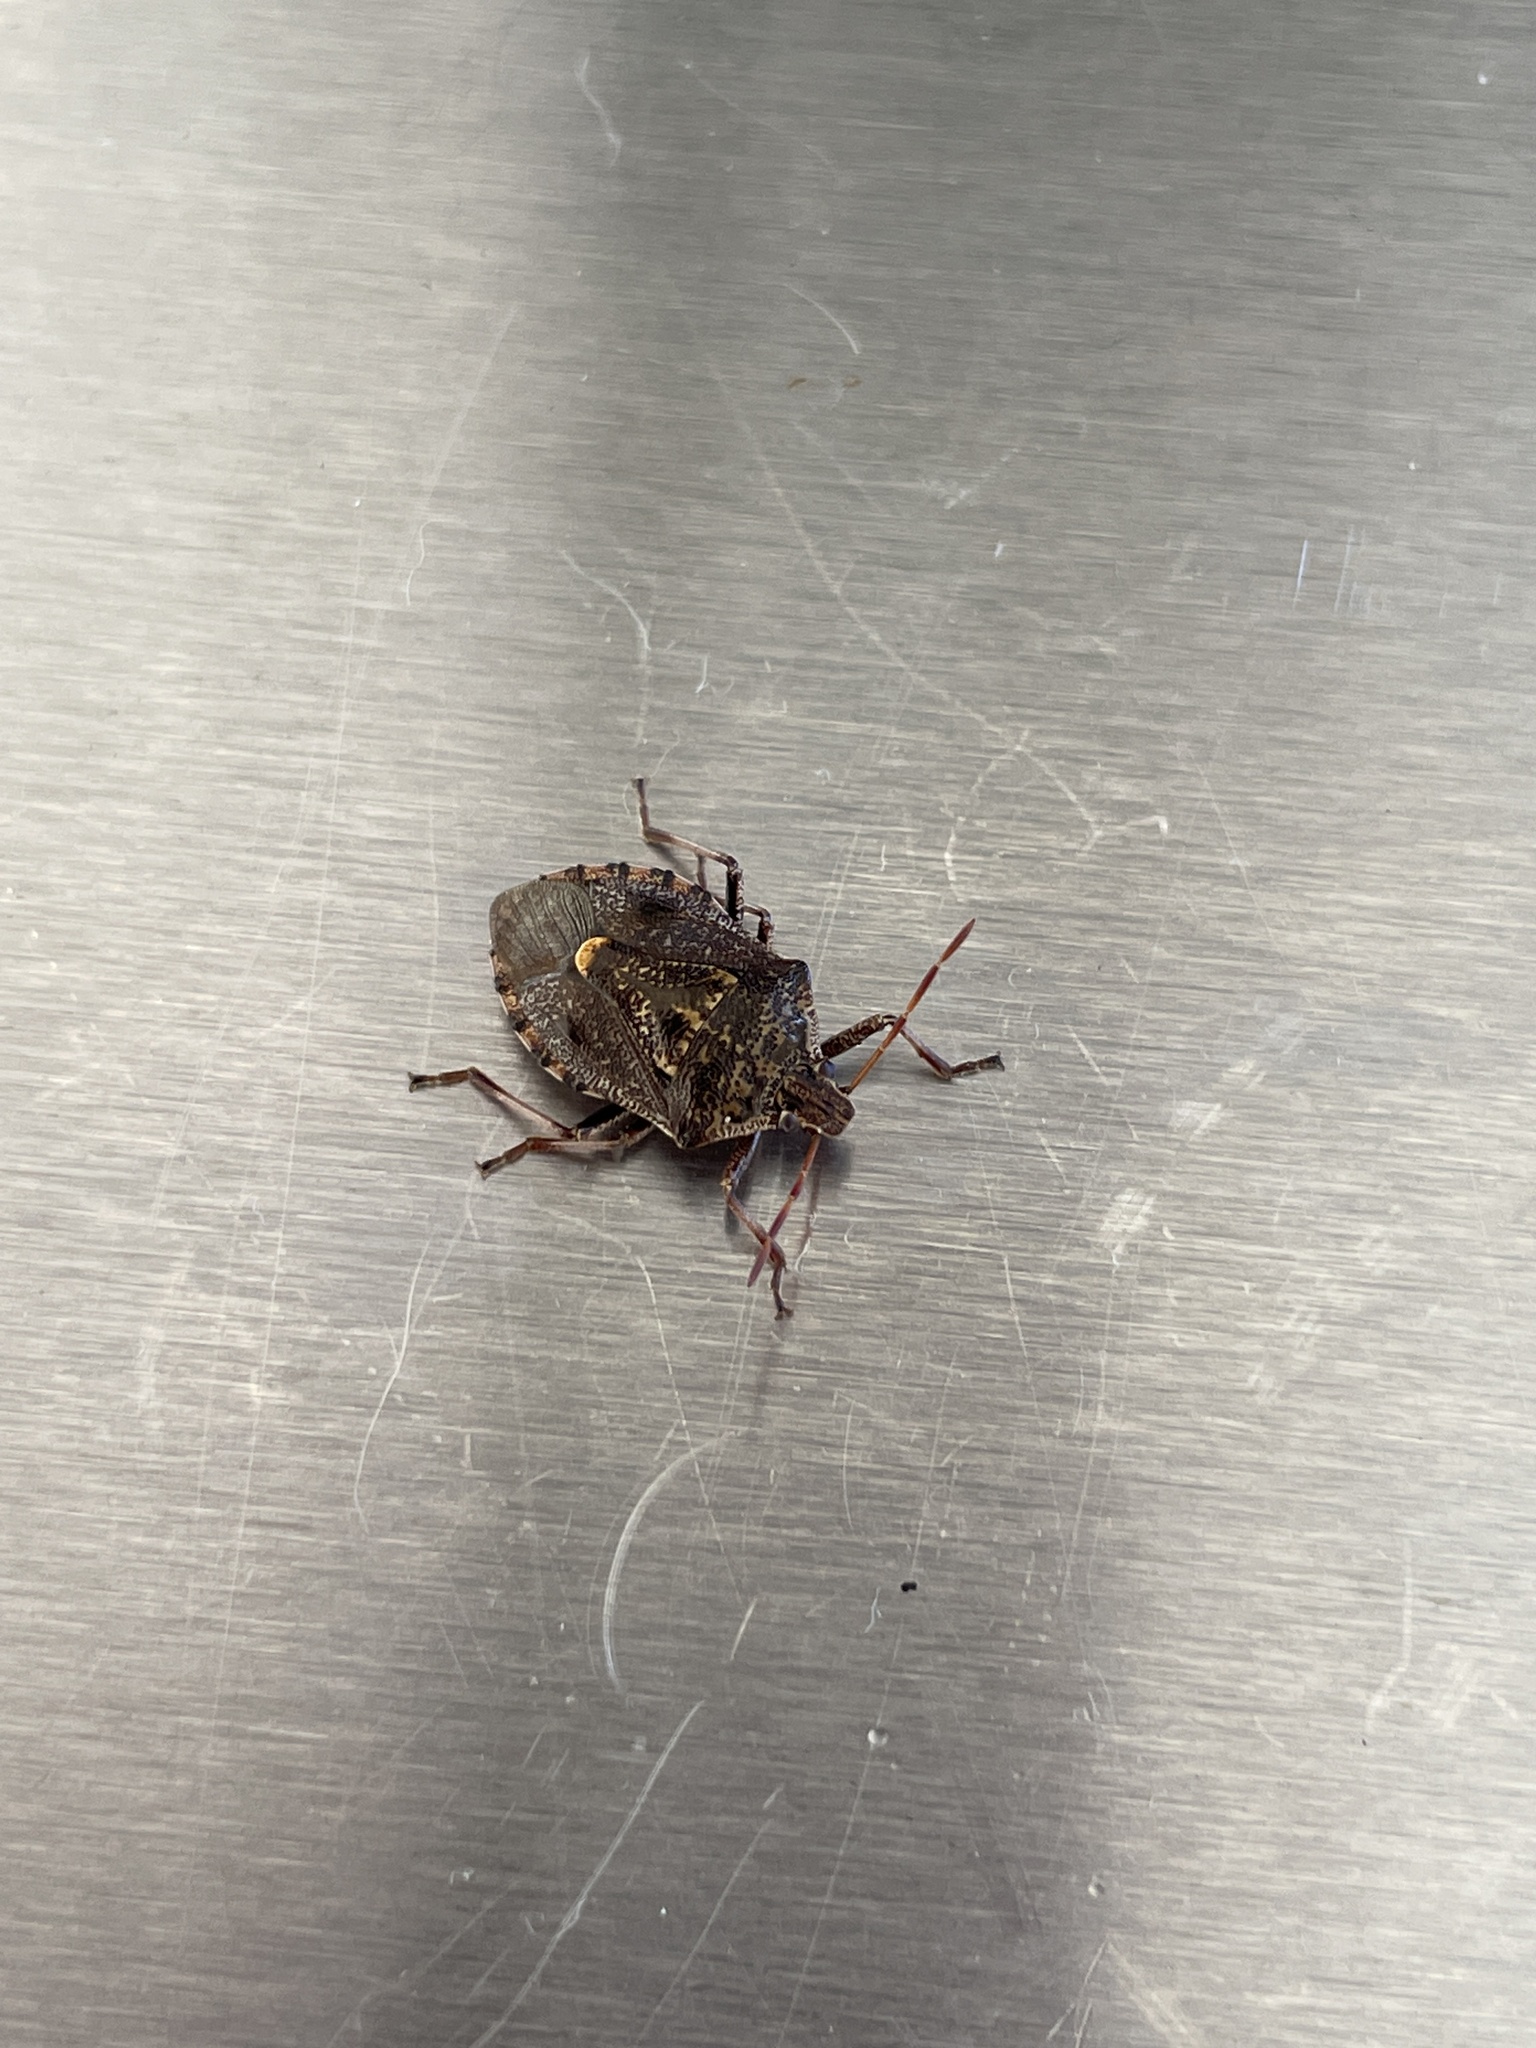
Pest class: stink_bug